Polyaspartic acid

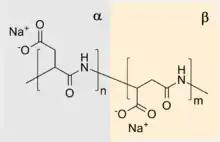
Sodium polyaspartate

Polyaspartic acid (PASA) is a biodegradable, water-soluble condensation polymer based on the amino acid aspartic acid. It is a biodegradable replacement for water softeners and related applications. PASA can be chemically crosslinked with a wide variety of methods to yield PASA hydrogels. The resulting hydrogels are pH-sensitive such that under acidic conditions, they shrink, while the swelling capacity increases under alkaline conditions.